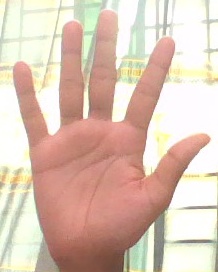
ASL sign: 5